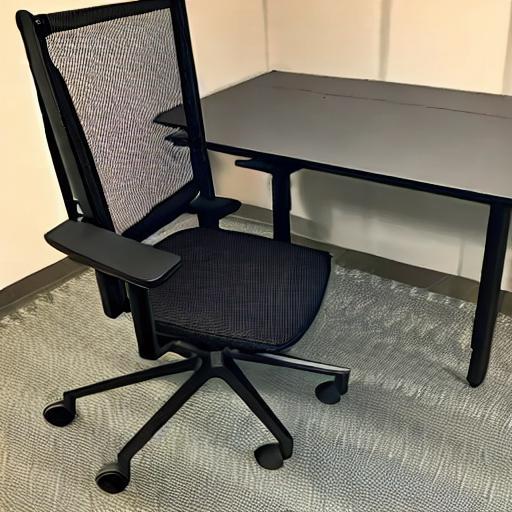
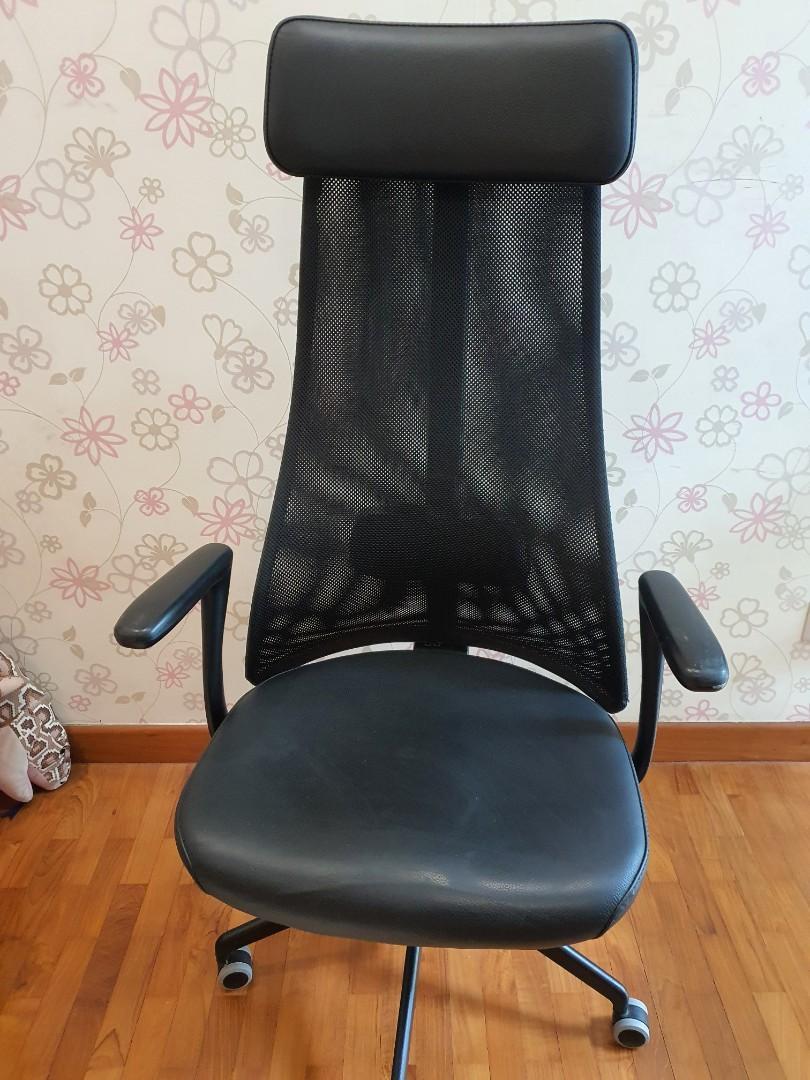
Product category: items_chair
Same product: no